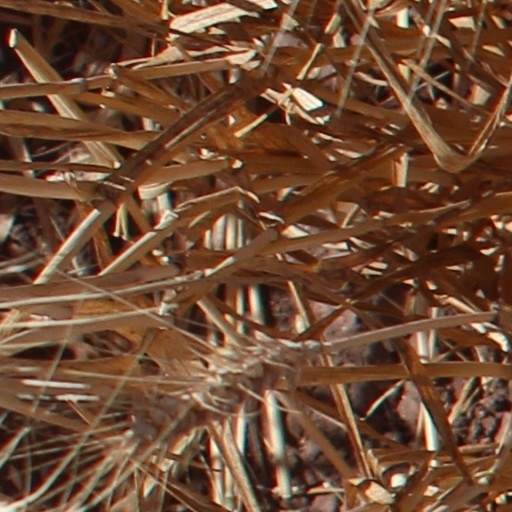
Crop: wheat